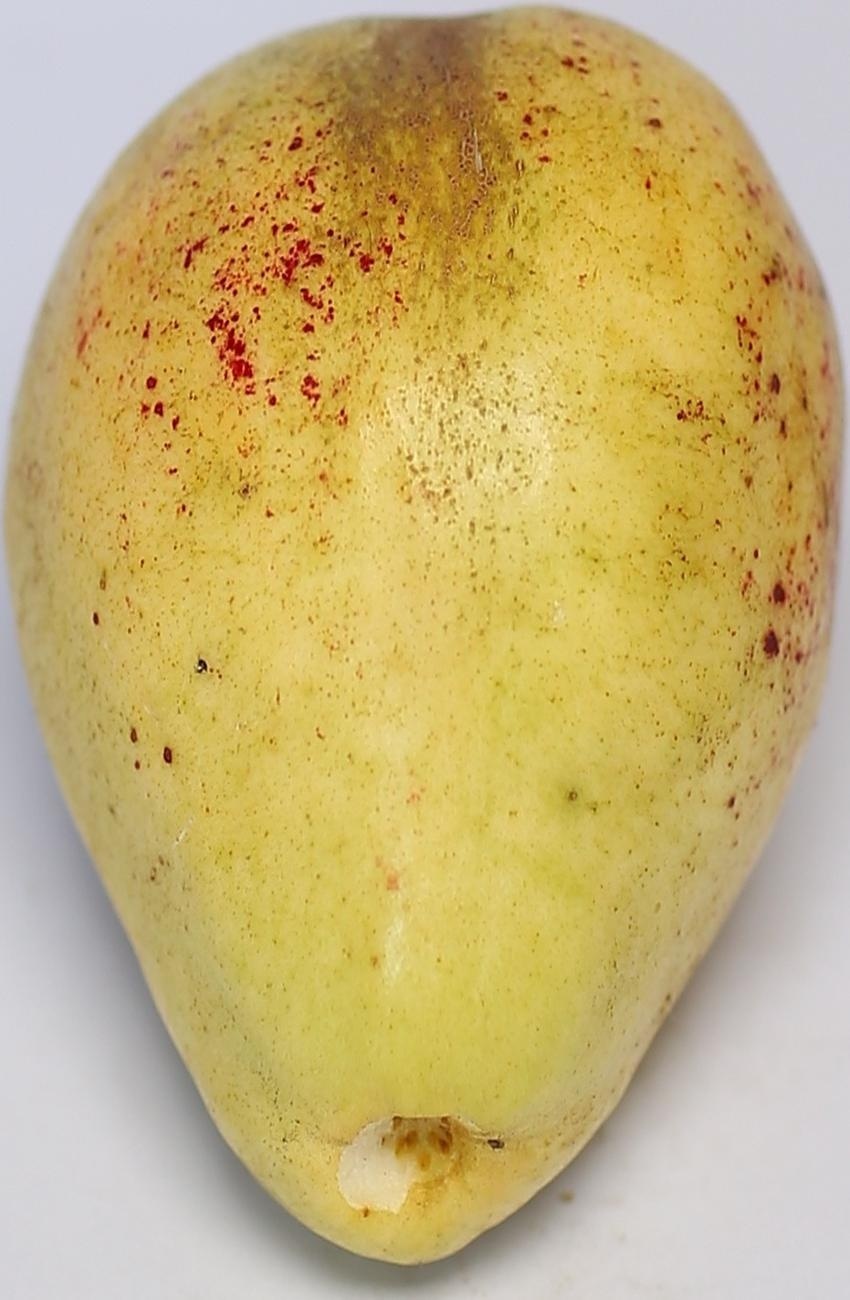
Maturity: ripe
Variety: riyali